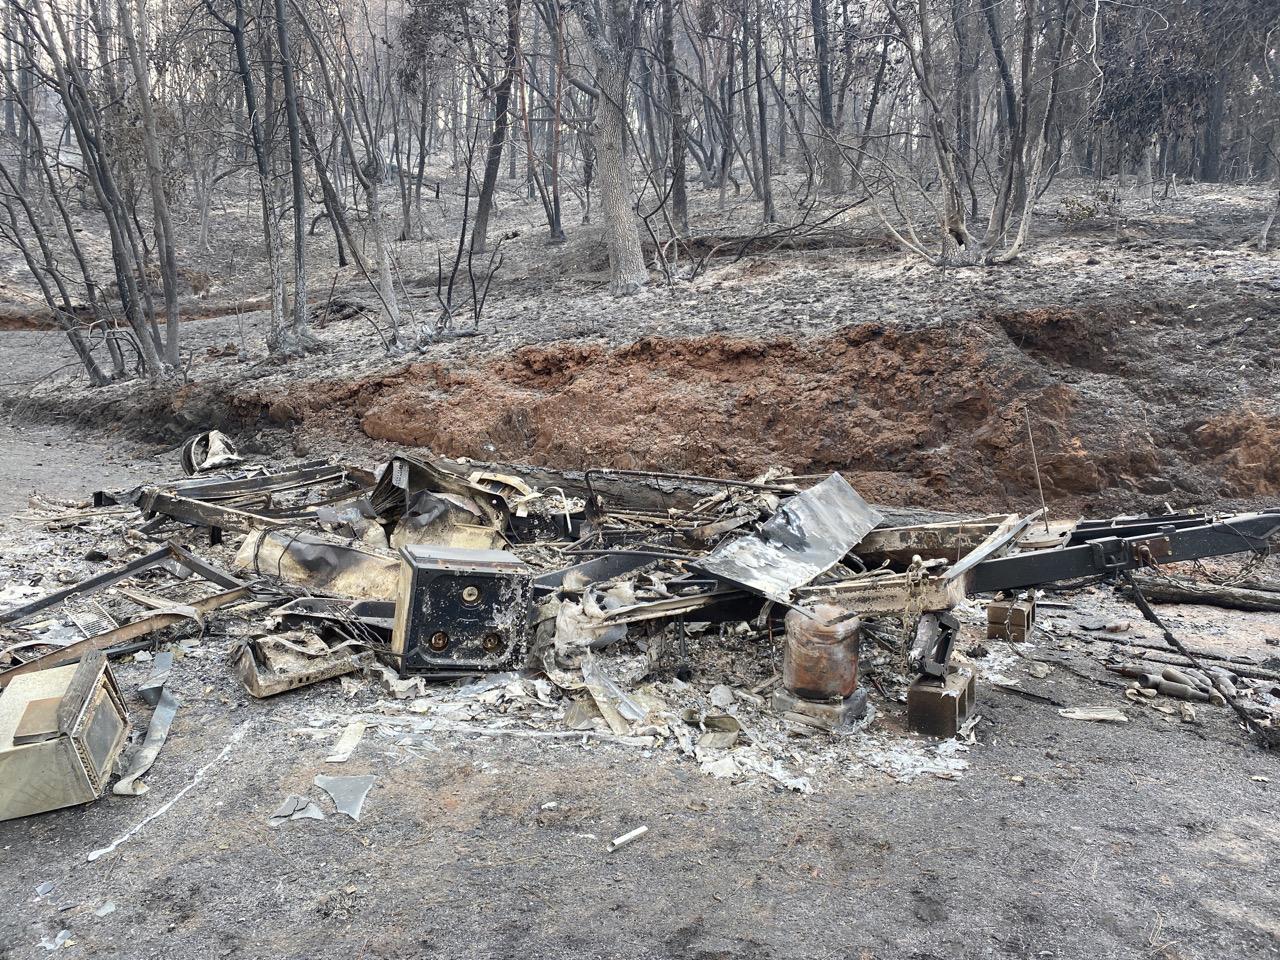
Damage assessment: destroyed